Trinity Road Library, Bristol

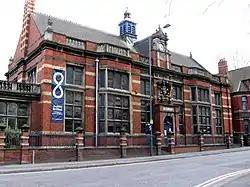

Trinity Road Library is an historic building situated on Trinity Road, St Philips, Bristol, England.